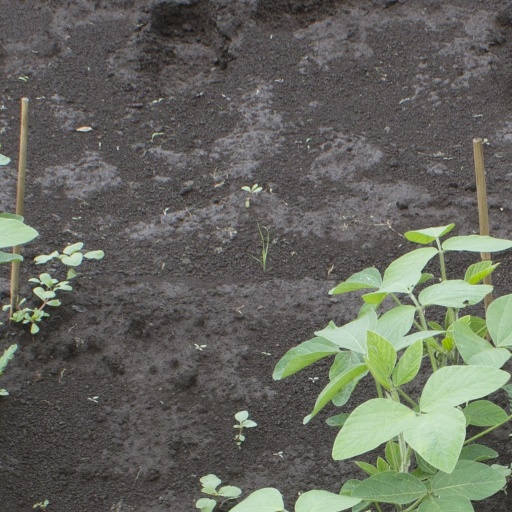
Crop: soybean